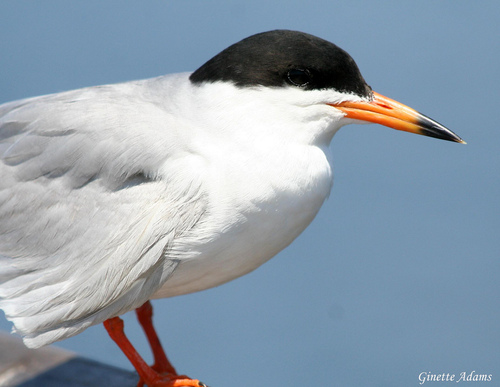
the bird has a white and black head with a orange bill with a black tip on the end with a white body .
this bird has a black head, white cheek and throat, and an orange bill that has a black tip on it.
the bird has a black crown and a long orange bill.
bird with orange tarsus and feet, white throat, breast and belly, black crown and eye
this large bird has a white body, black crown, and bright orange tarsus and feet.
a large white bird, with a black crown, and a long pointy bill.
this bird has a black crown and white feathers covering the rest of its body.
the bird has a black crown and white belly
this is a white bird with a black head and an orange beak with a black tip.
this bird has wings that are white and has a black crown
Species: Caspian Tern